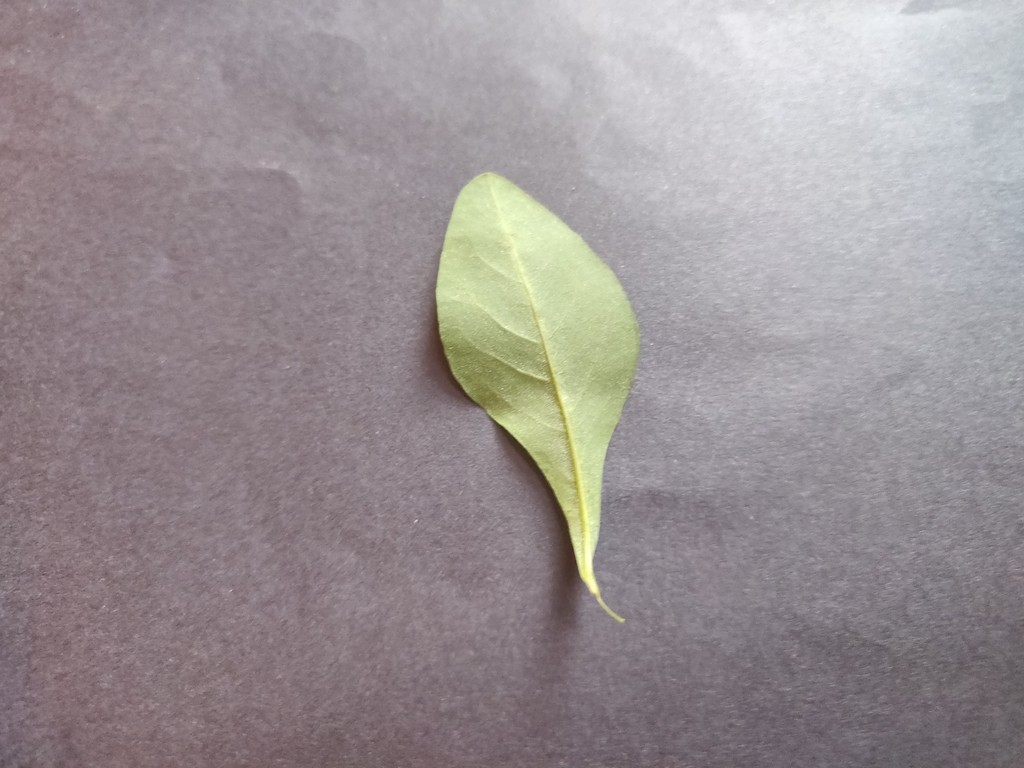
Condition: Healthy
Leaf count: single
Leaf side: back